Penryn Campus

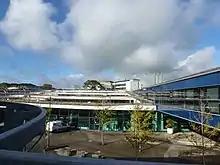
The campus in 2012

In 2011 as part of Phase II of developments on Tremough Campus, the name of the campus was changed to "University Campus Tremough". In 2012 Tremough Campus Services, the charity formed by Falmouth University and the University of Exeter to manage university activities in the Falmouth and Penryn area, changed its name to Falmouth Exeter Plus. The shared campus was officially opened for the 2004/5 academic year as "CUC Tremough Campus."